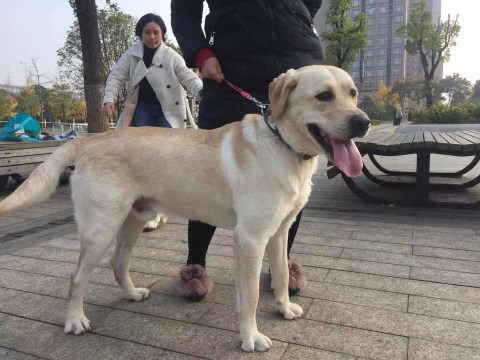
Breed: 3580-n000122-Labrador_retriever